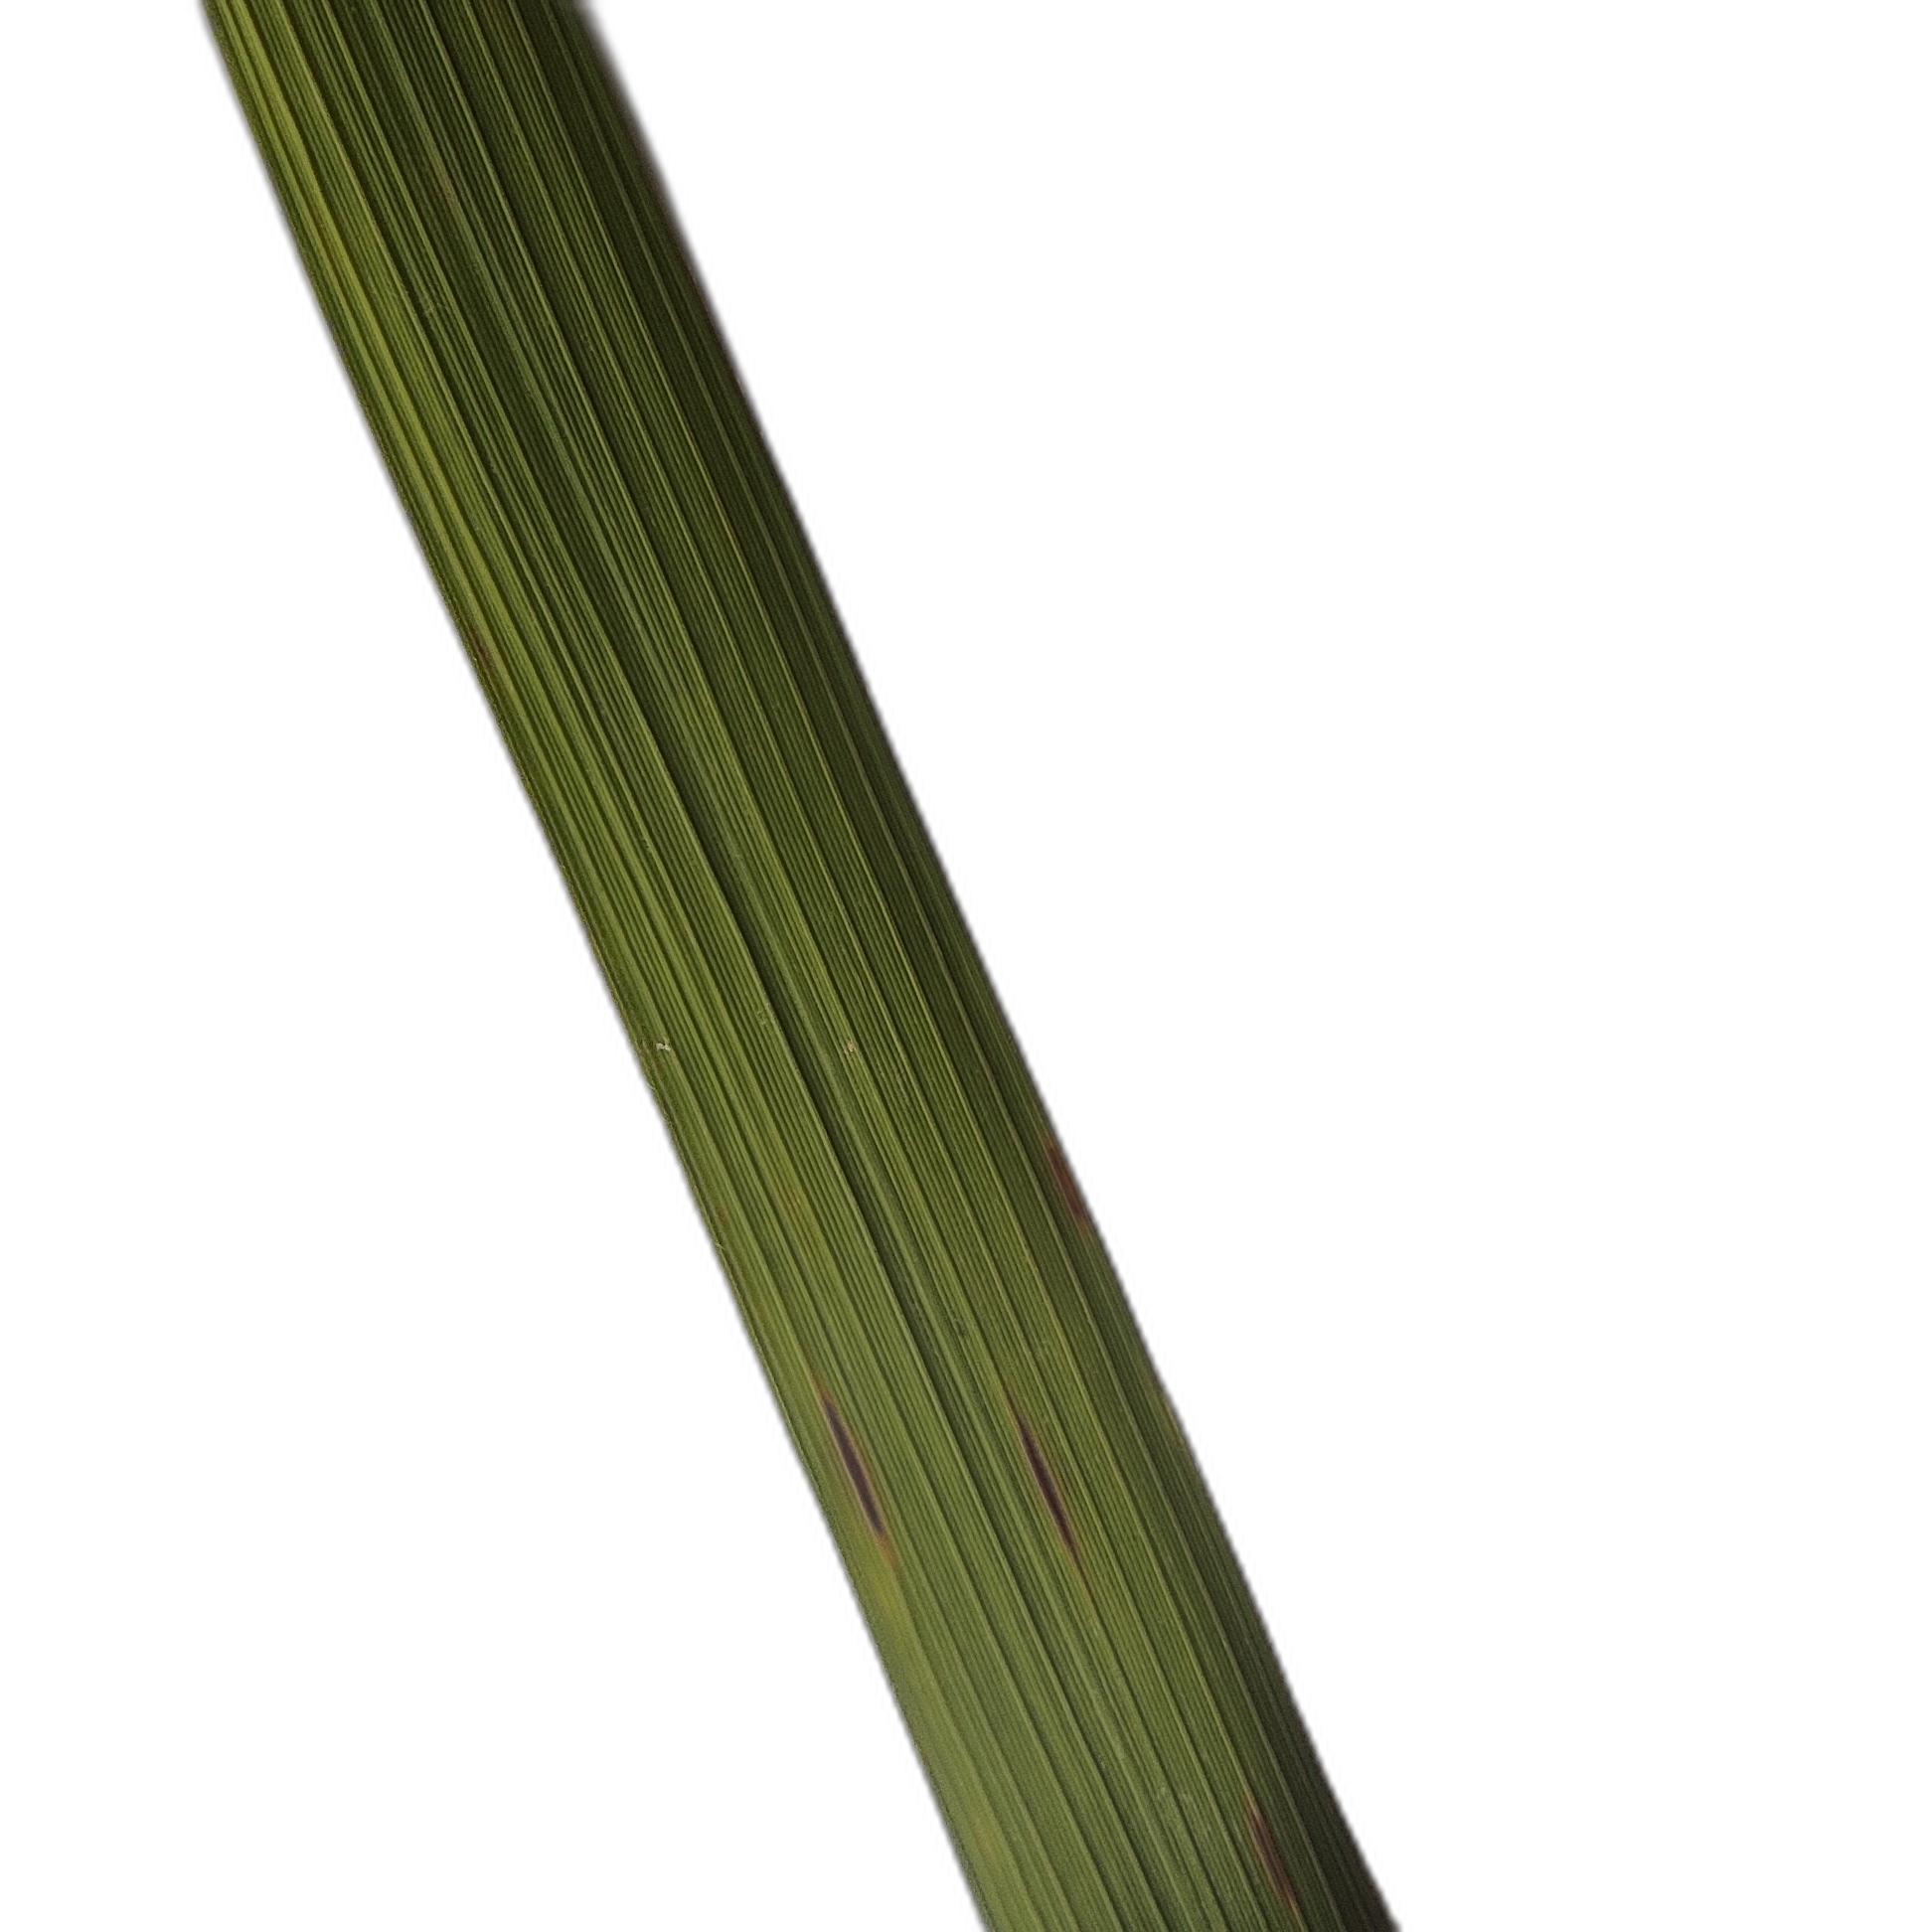
Label: Rice Blast